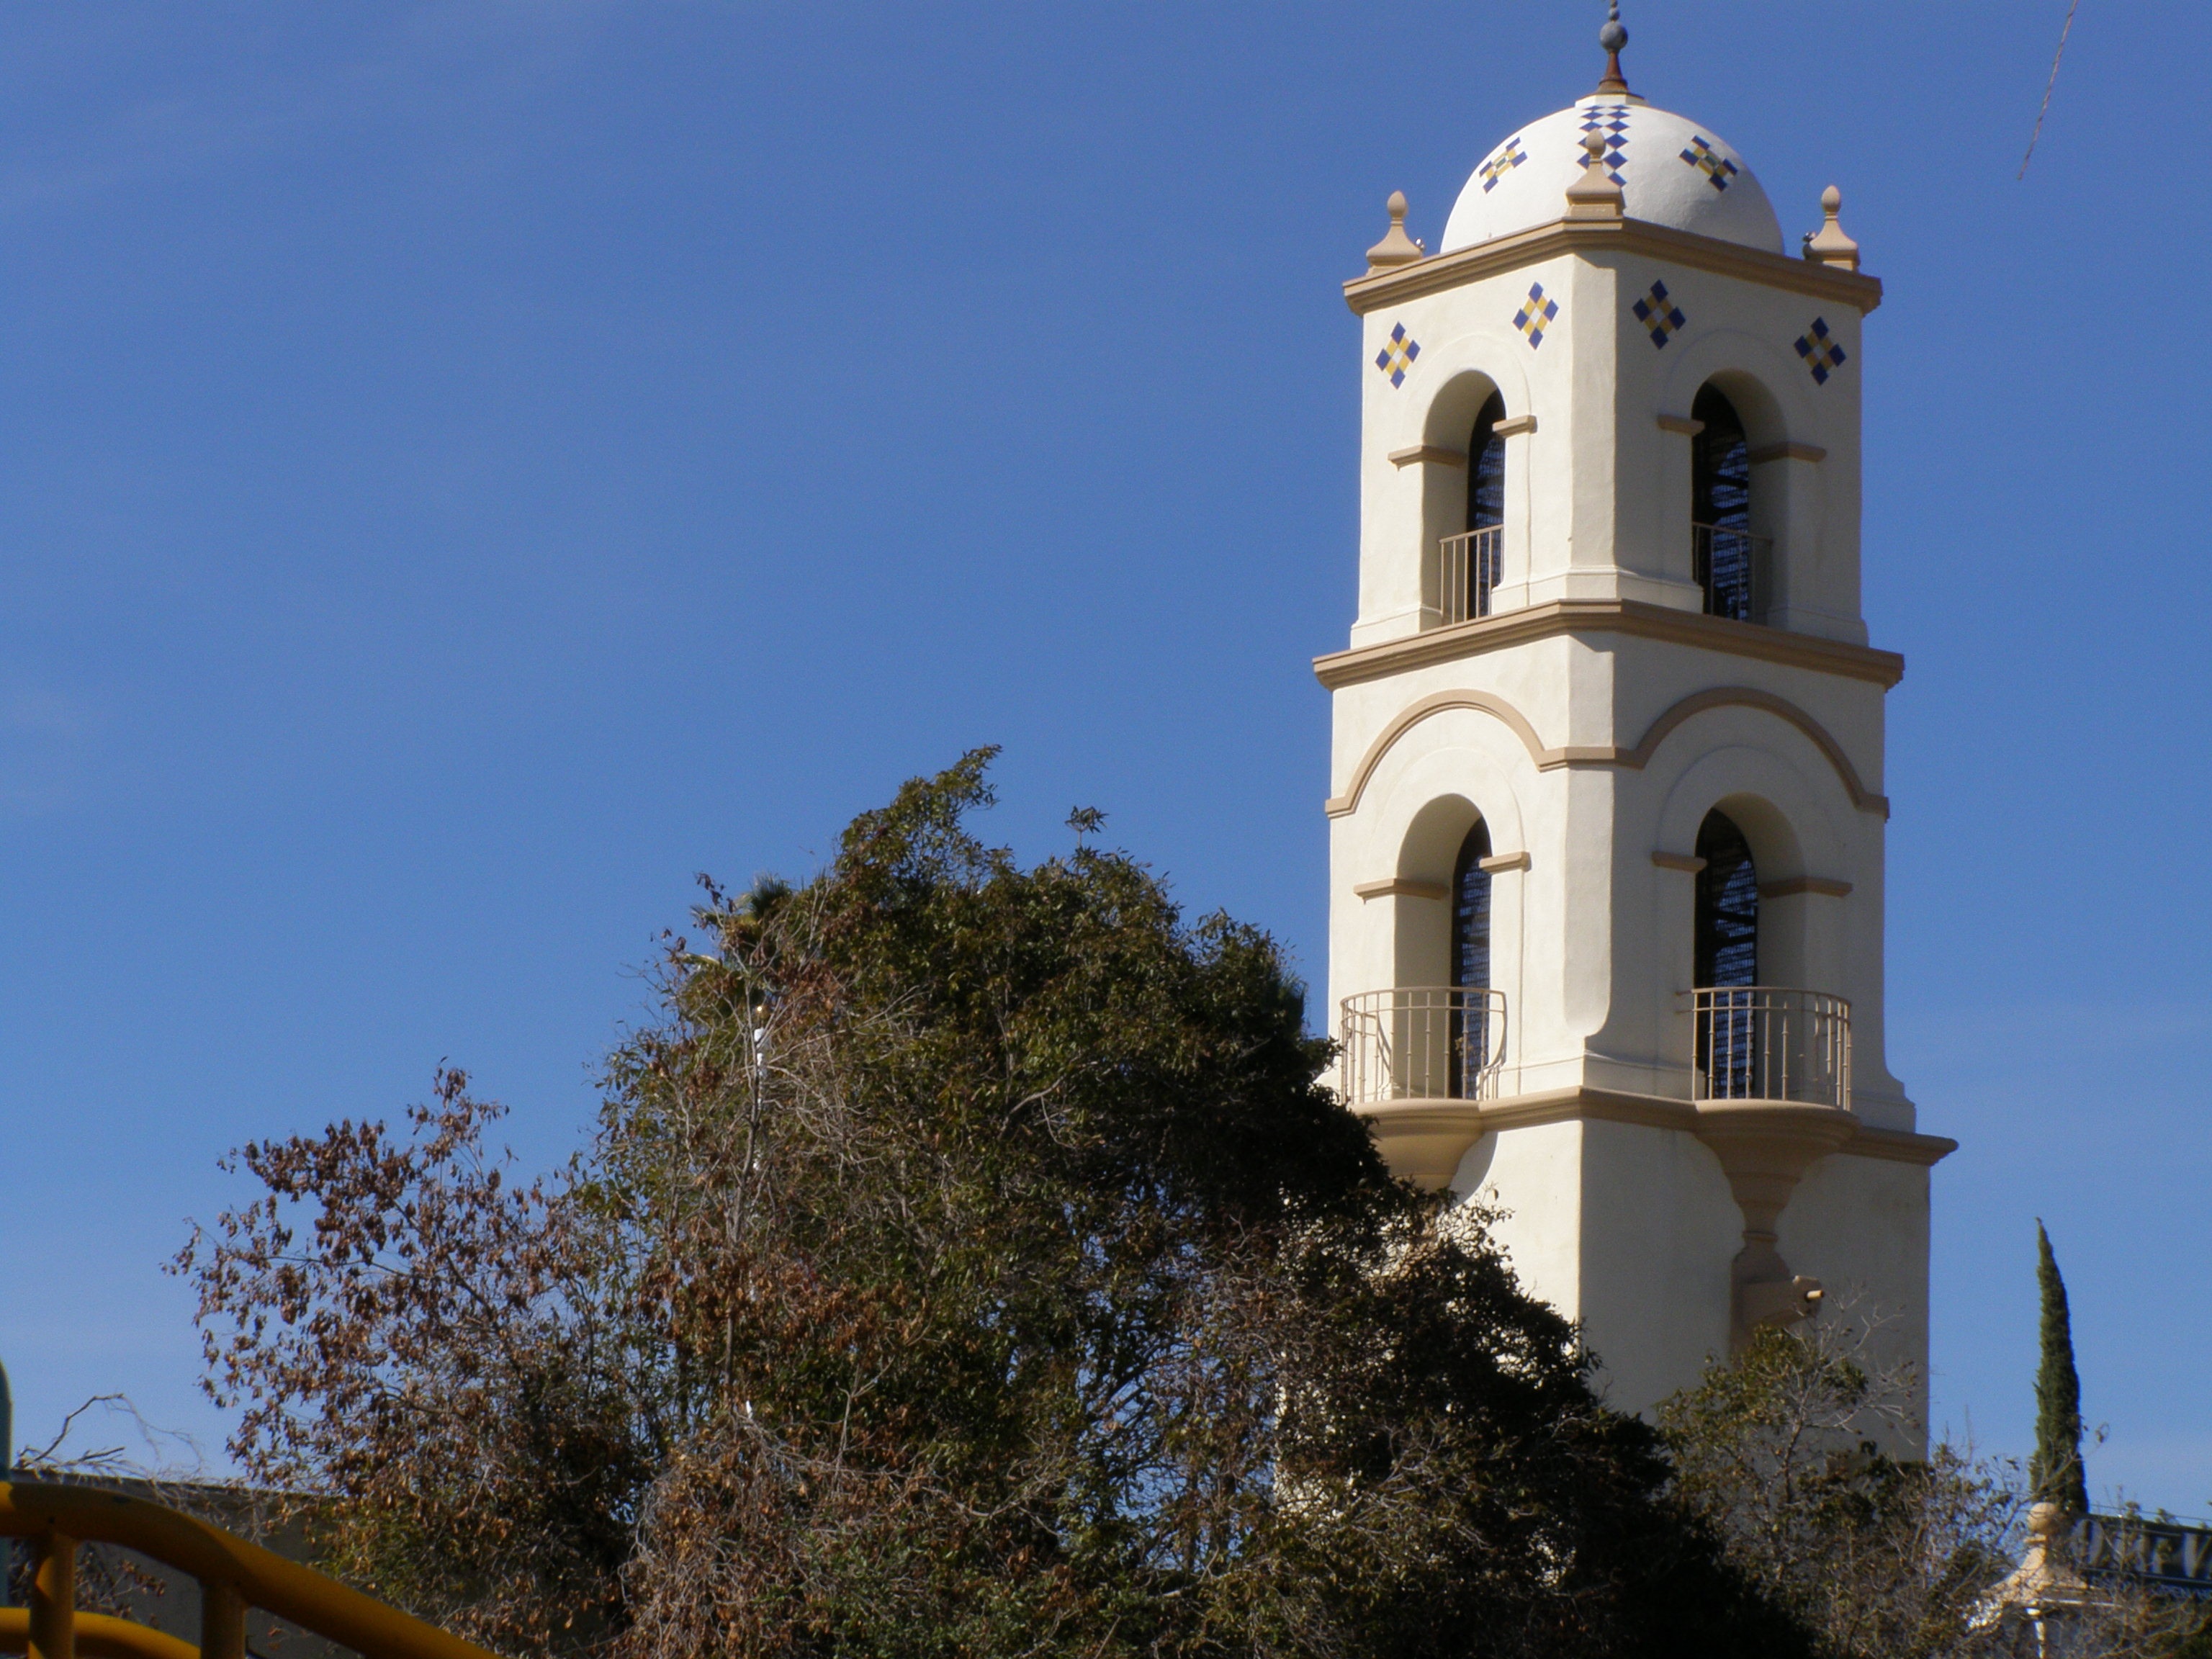
architecture, town, building, old, tower, landmark, church, chapel, place of worship, mission, bell tower, steeple, monastery, spanish missions in california